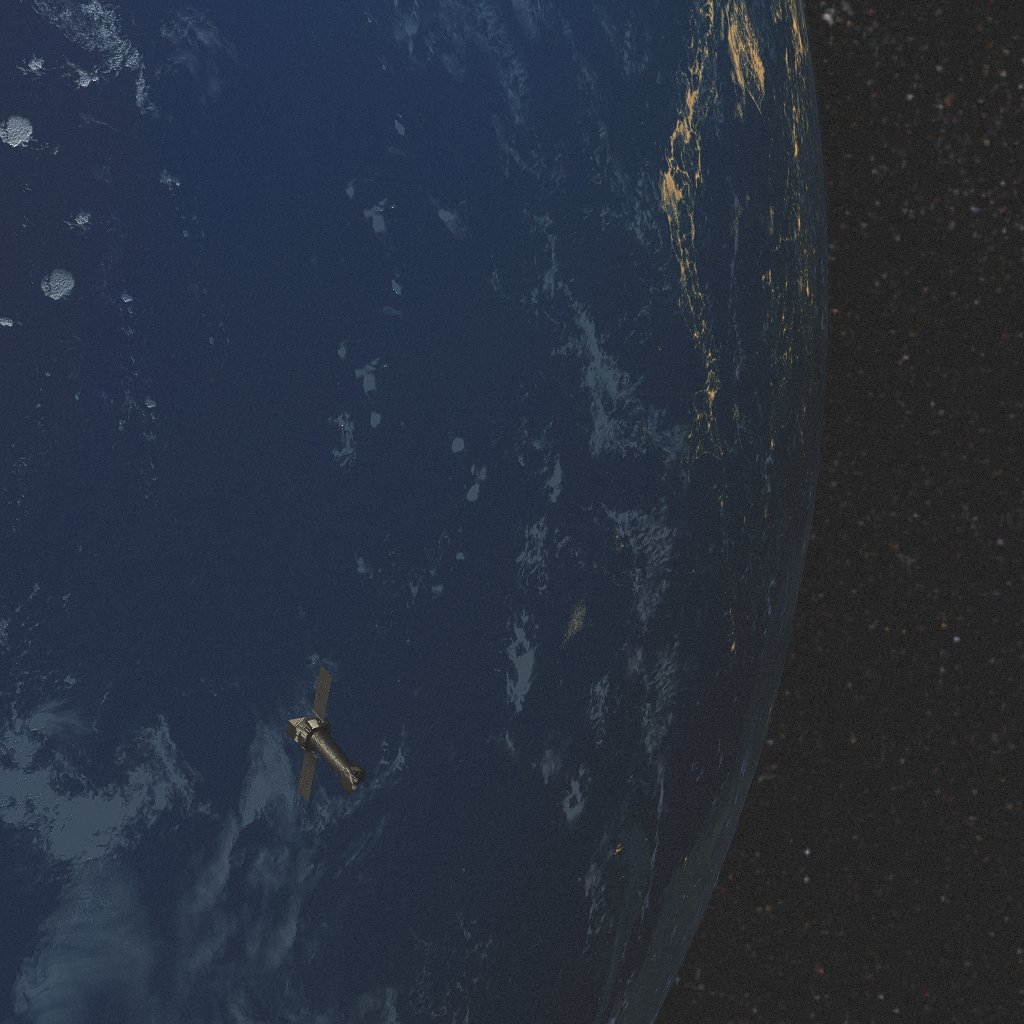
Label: xmm_newton